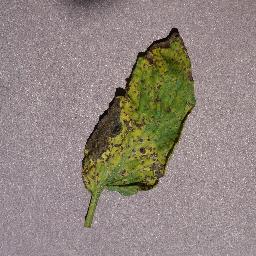
Label: Tomato___Septoria_leaf_spot